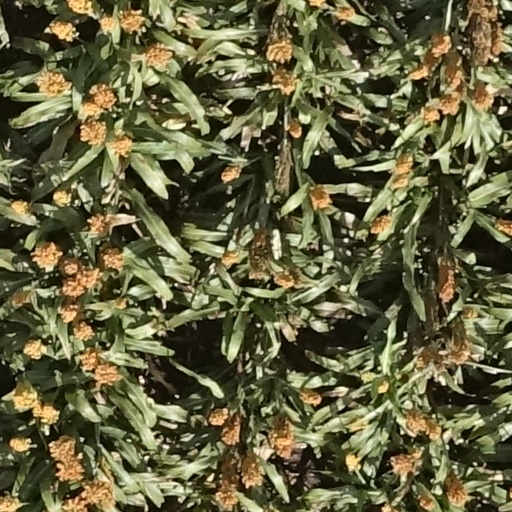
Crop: sorghum